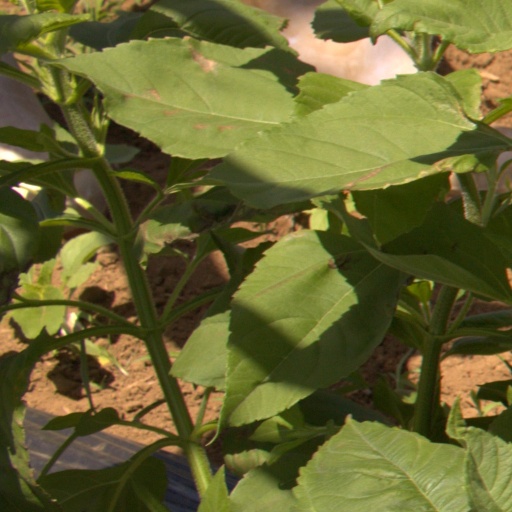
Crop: Jerusalem artichoke